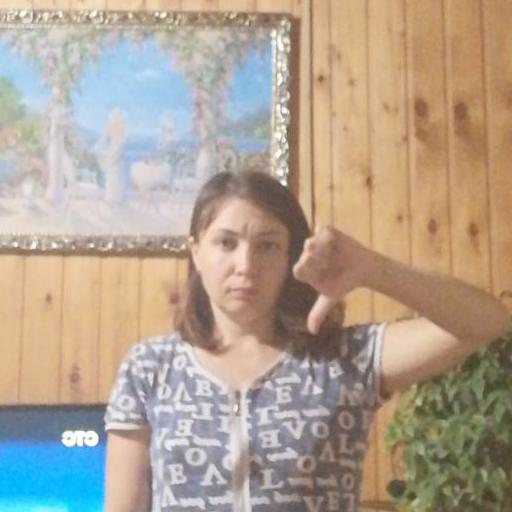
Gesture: dislike